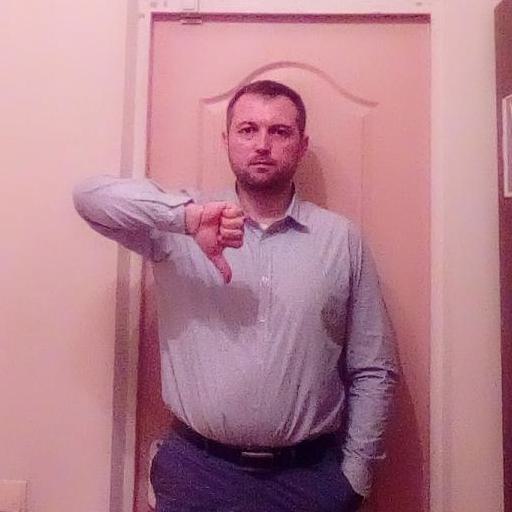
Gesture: dislike